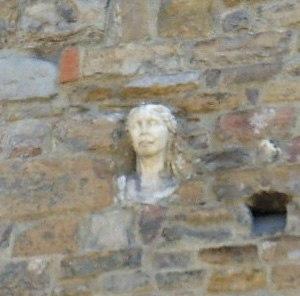
L’église Santa Maria Maggiore, est une église gothique d’origine médiévale située dans le centre historique de Florence.